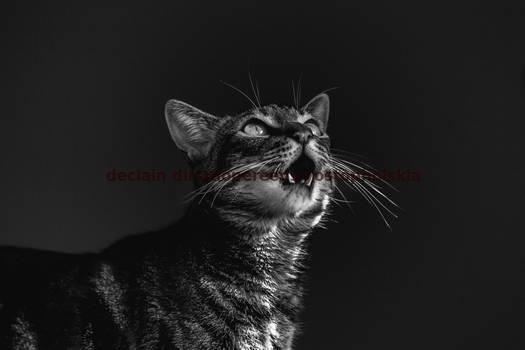
Label: Watermark